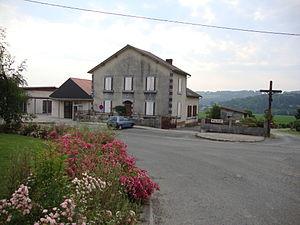
Bentayou-Sérée est une commune française, située dans le département des Pyrénées-Atlantiques en région Nouvelle-Aquitaine.